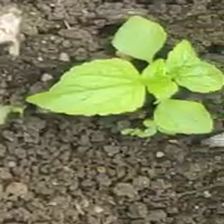
Weed species: Kena_(Commplina_benghalensio)